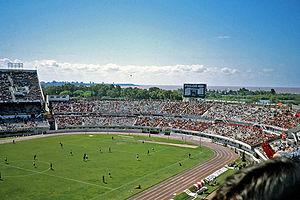
Le stade Monumental Antonio Vespucio Liberti, plus communément surnommé El Monumental, est un stade de football situé dans la capitale argentine de Buenos Aires. Parfois appelé l'Estadio Monumental de Núñez du nom du quartier Núñez, il se situe en fait aux limites de Belgrano, un des quartiers chics de la ville.